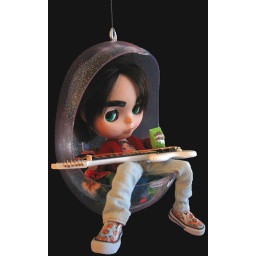
I like to sit in this chair and spin around and spy on the girls in the house while acting like I'm not.